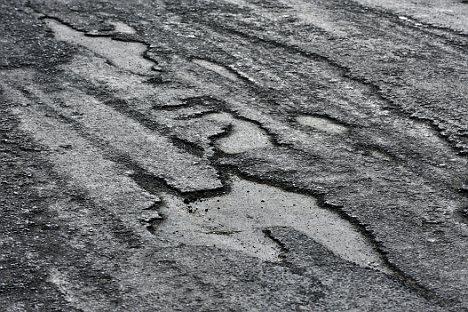
Texture: potholed